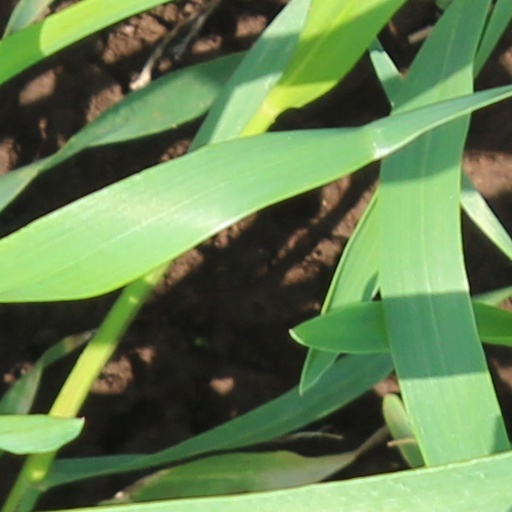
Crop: wheat